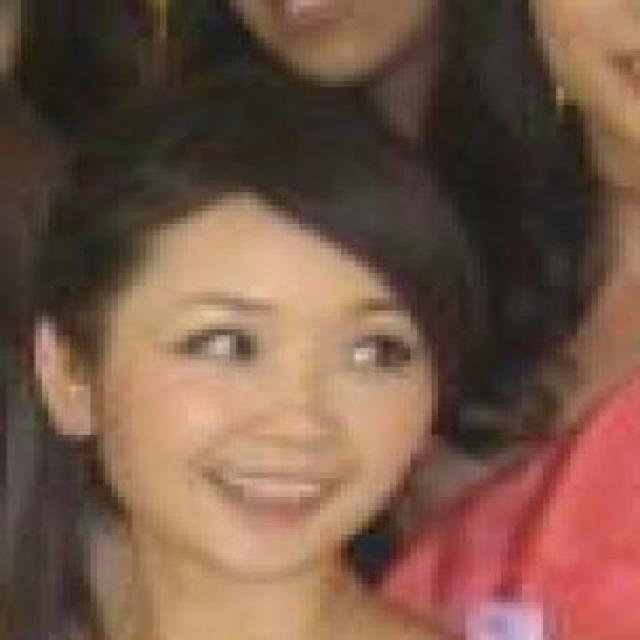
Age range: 21-44